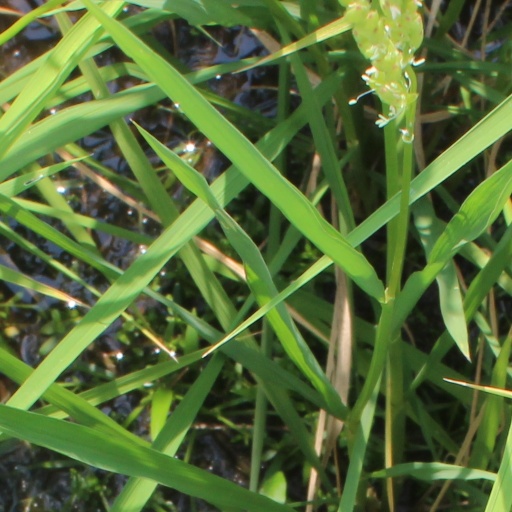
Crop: rice